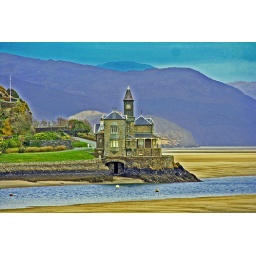
The clock house as seen from the railway bridge over the Mawddach